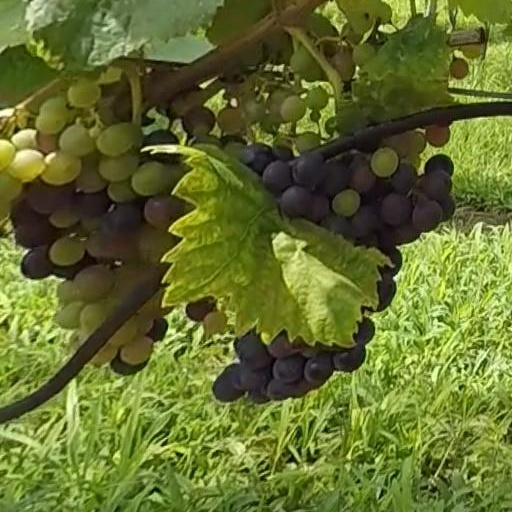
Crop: grape